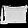
Label: Bag